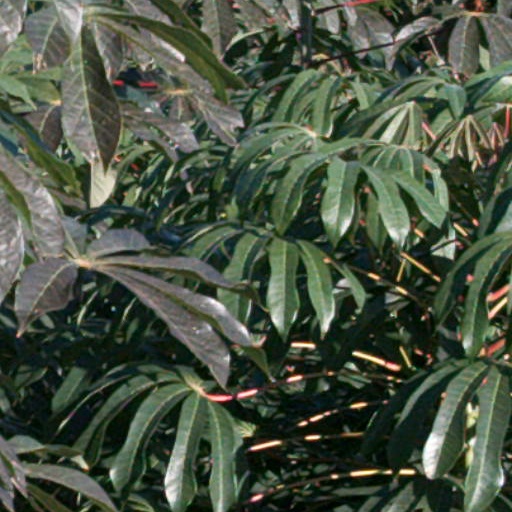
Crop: cassava